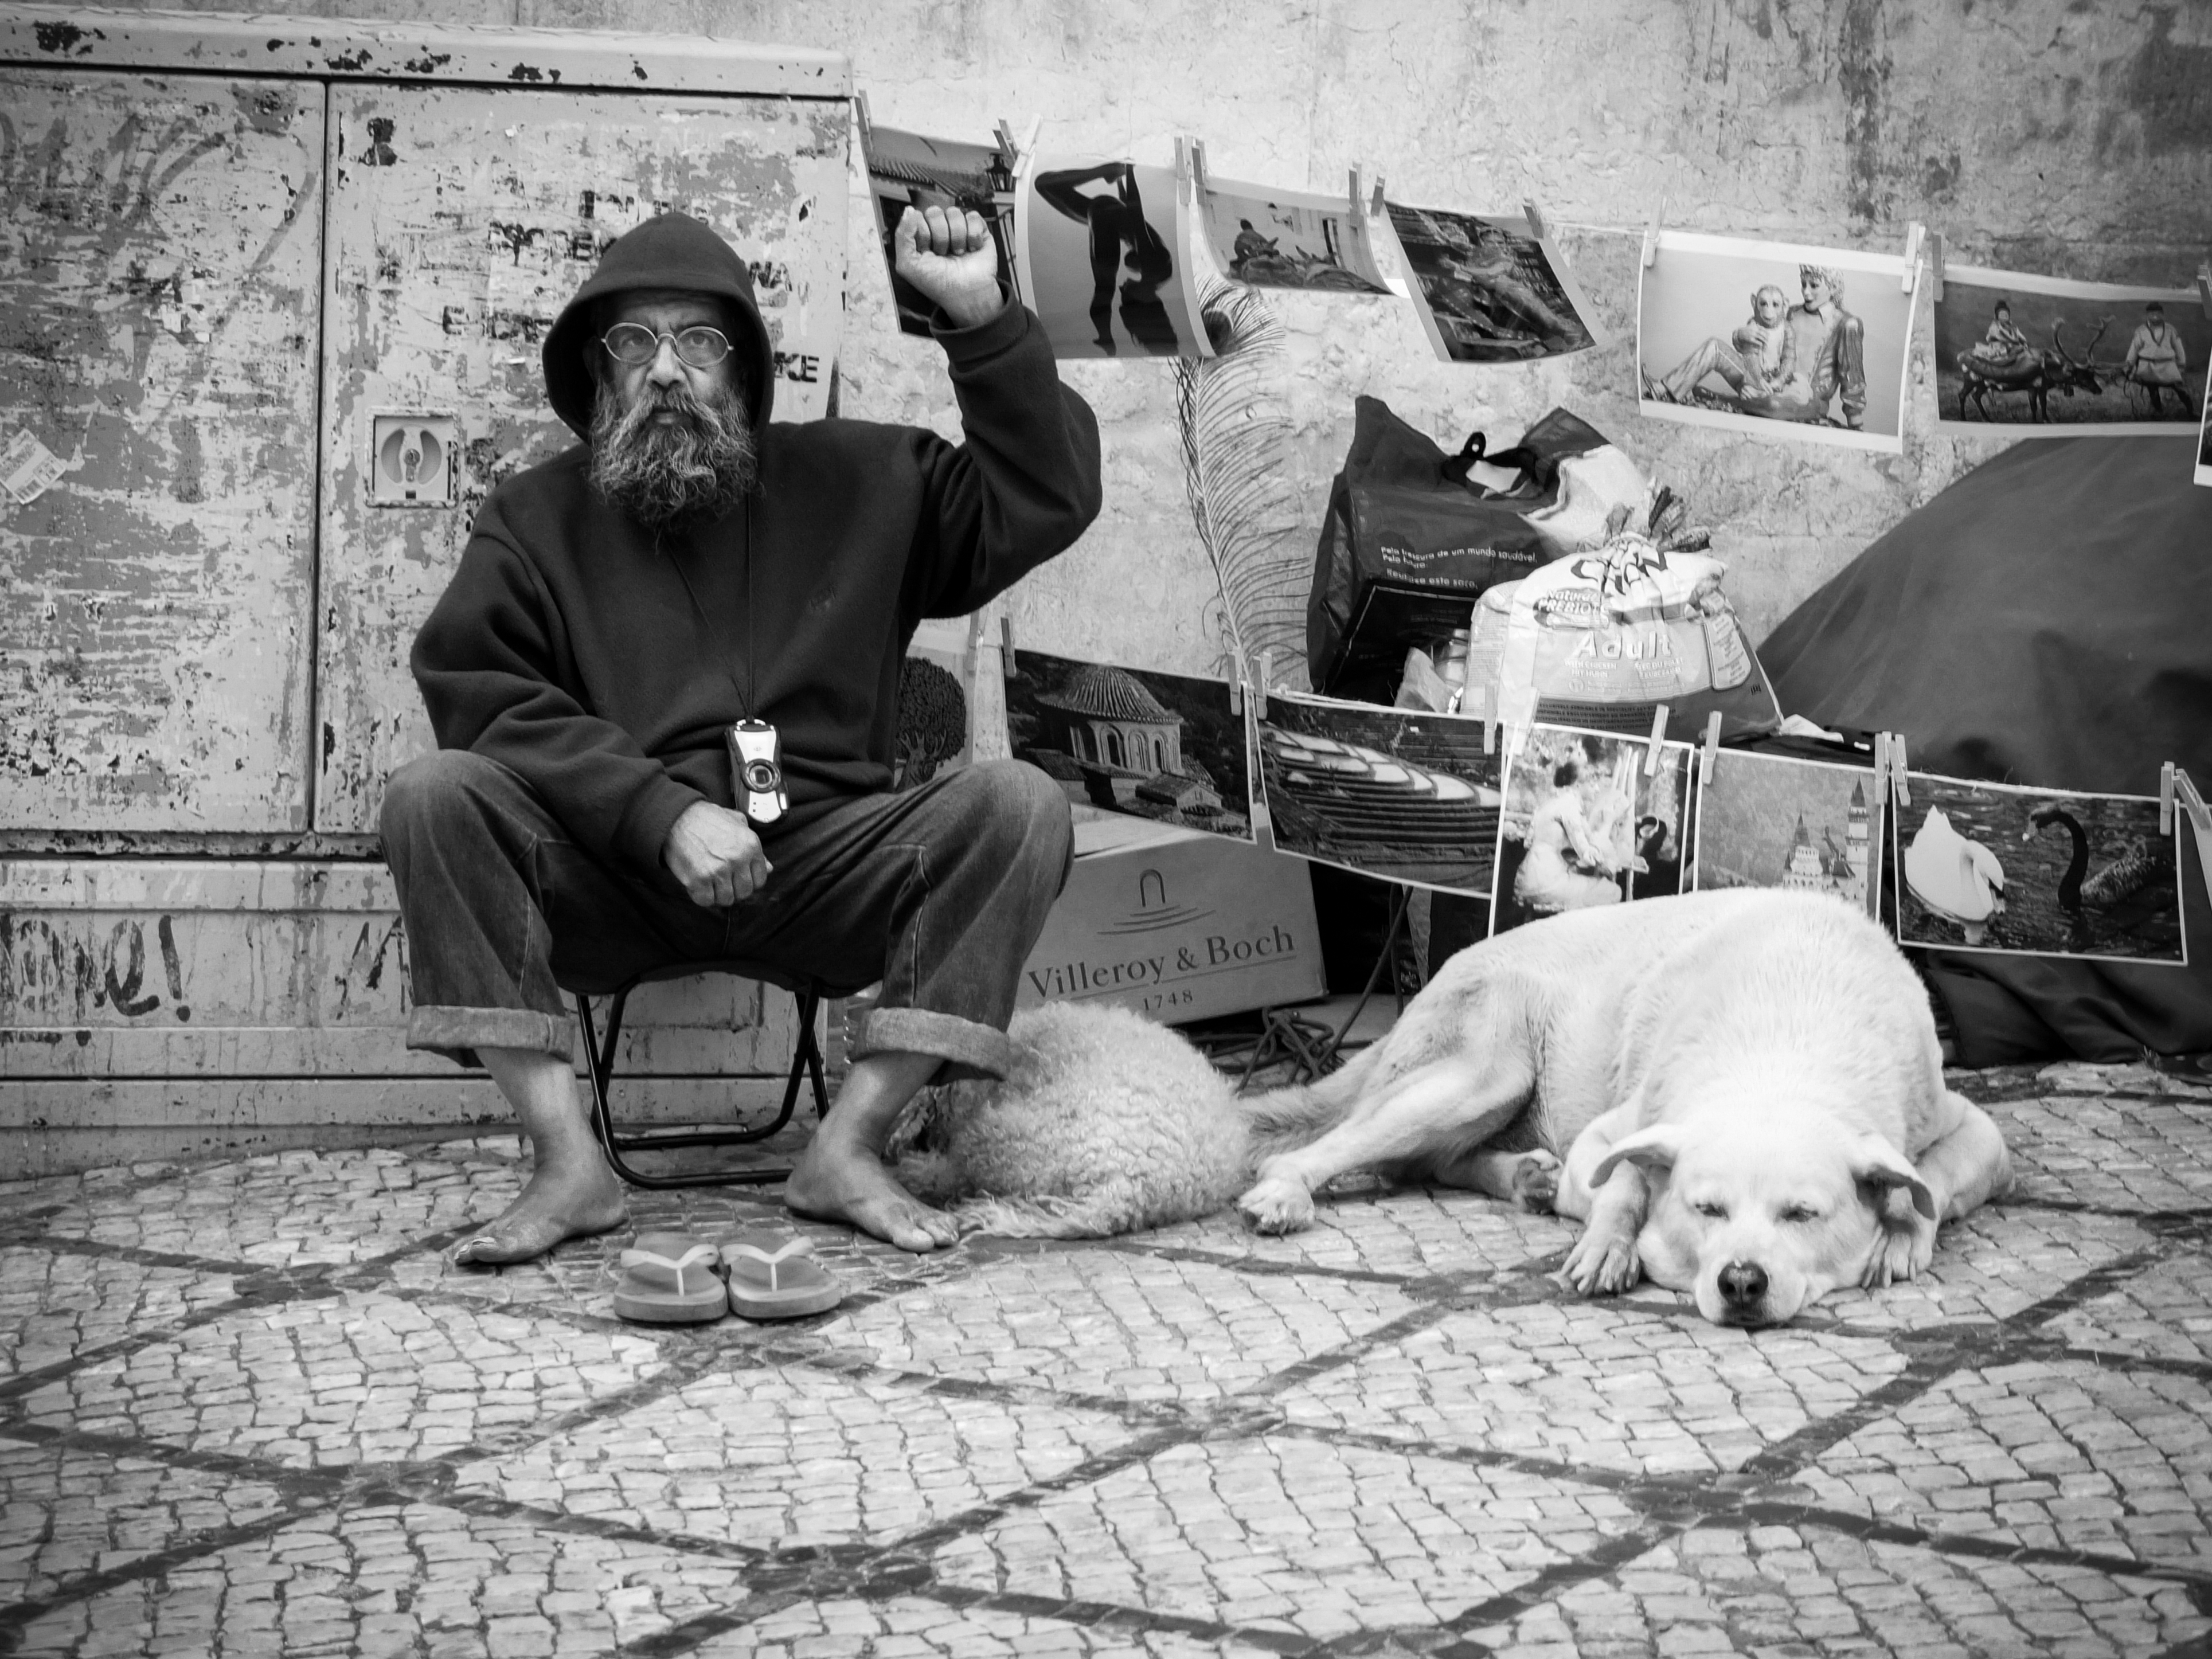
man, black and white, white, street, photography, dog, sitting, black, monochrome, streetphotography, flickr, blackwhite, photograph, portugal, 500px, lisbon, streetphotographer, streetperformer, fernandopc, x10, fujifilmx10, monochrome photography, human positions